Line 2 Bloor–Danforth

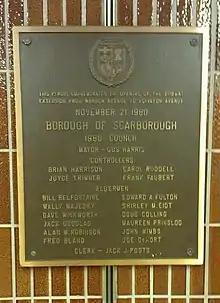
Plaque at Kennedy station commemorating the extension of Line 2 in 1980

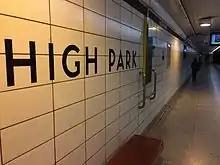
High Park station in 2014, depicting the standard design of most Line 2 stations

During the period after World War II, rapid development created a need for more public transit. A referendum on whether a subway should be constructed along Yonge Street was held on January 1, 1946, and this proposal received majority support. The opening of the Yonge subway in 1954 resulted in another plan by the TTC for a Bloor–Danforth line, this time without an expressway, costing $146million. The line was approved, but was not built.